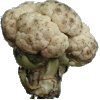
Label: Cauliflower 1